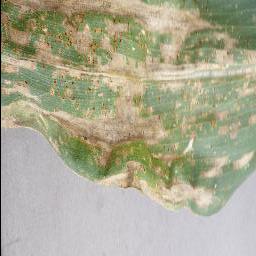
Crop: corn
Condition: (maize)_cercospora_spot_gray_spot